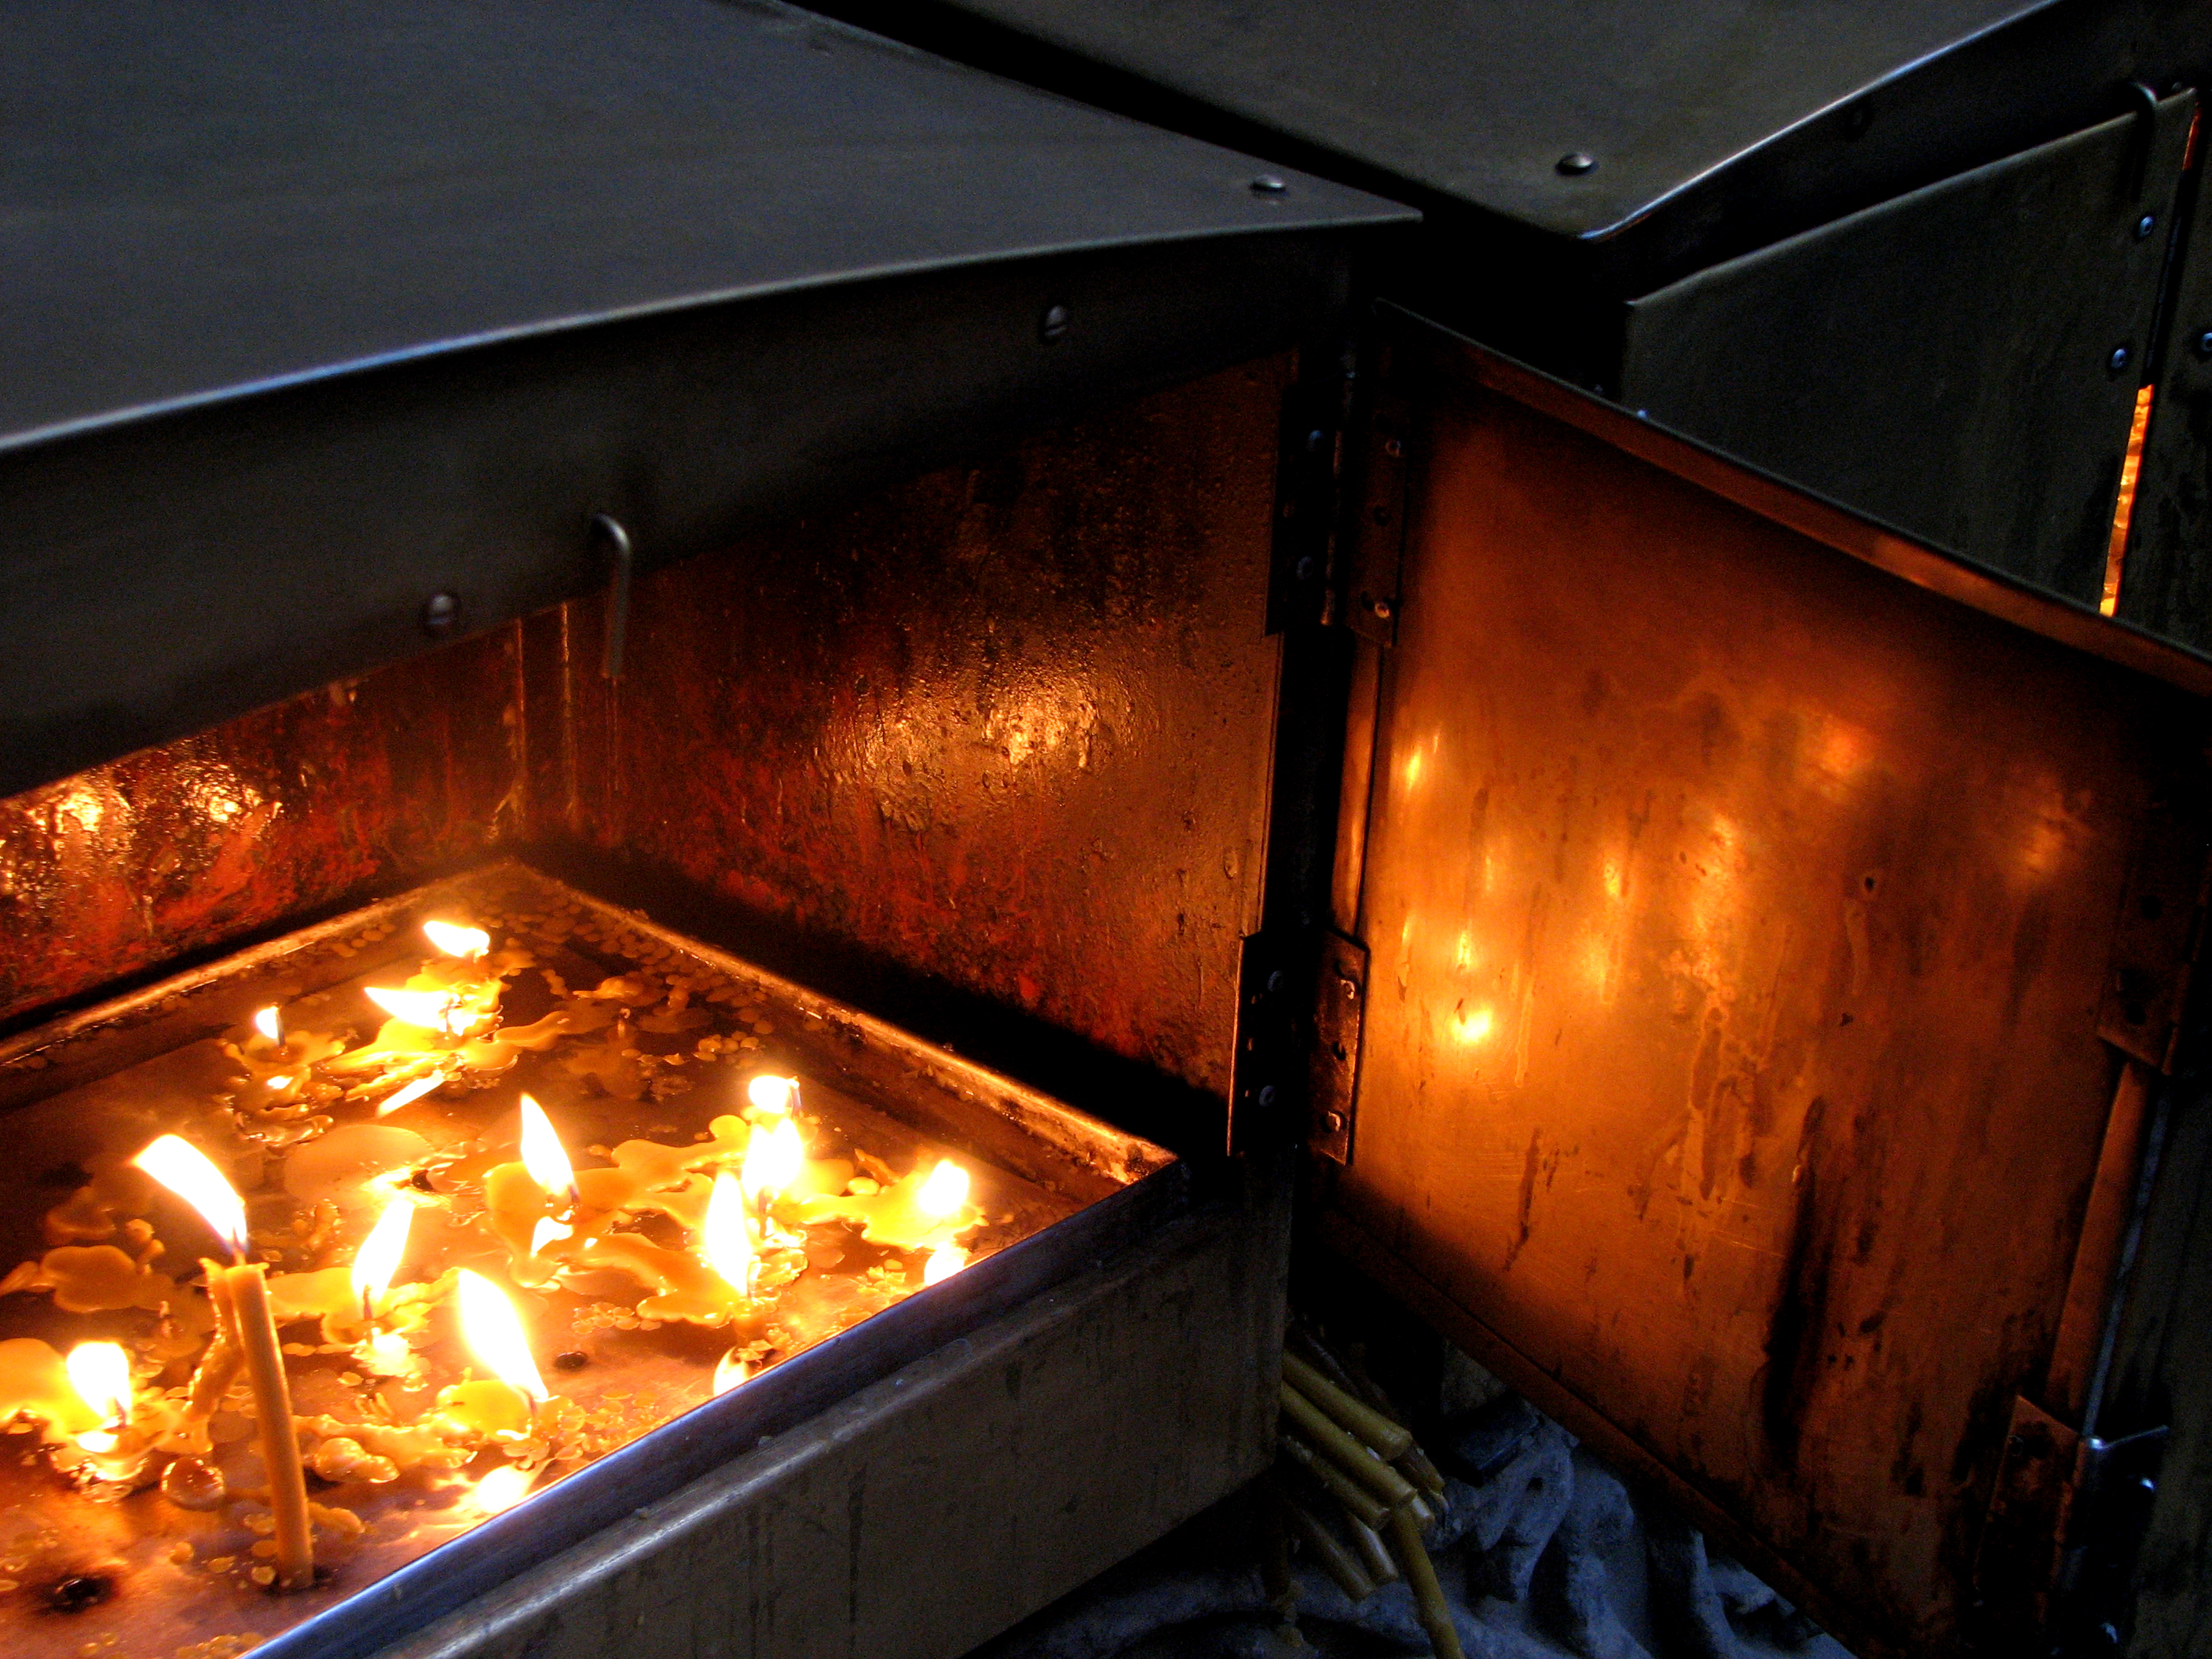
light, architecture, night, photography, building, photo, europe, fire, religion, darkness, church, christian, lighting, photos, religious, de, courtyard, monastery, churches, iglesia, eglise, fotografie, christianity, romana, orthodox, eastern, hearth, romania, bukarest, bucharest, rumania, roumanie, convent, bor, chiesa, biserica, arhitectura, orthodoxy, romanian, ortodoxa, ortodox, manastirea, manastire, ortodoxia, ortodoxie, ecclesiastical, bisericeasc, cladire, edificiu, bucuresti, curte, centrulvechi, lipscani, stavro, stavropoleos, brancovenesc, bucarest, rumana, cre tinism, cre tin